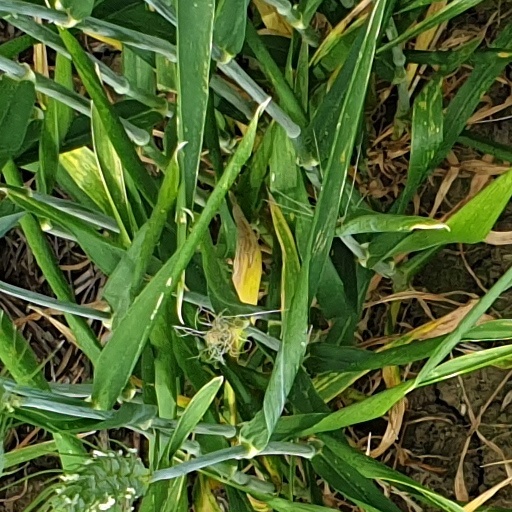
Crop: wheat